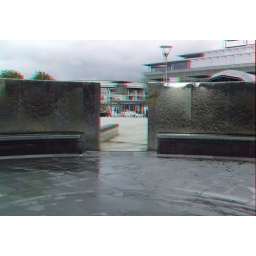
Bristol Harbour festival 2010 water cascade in anaglyph 3D stereo red cyan glasses to view